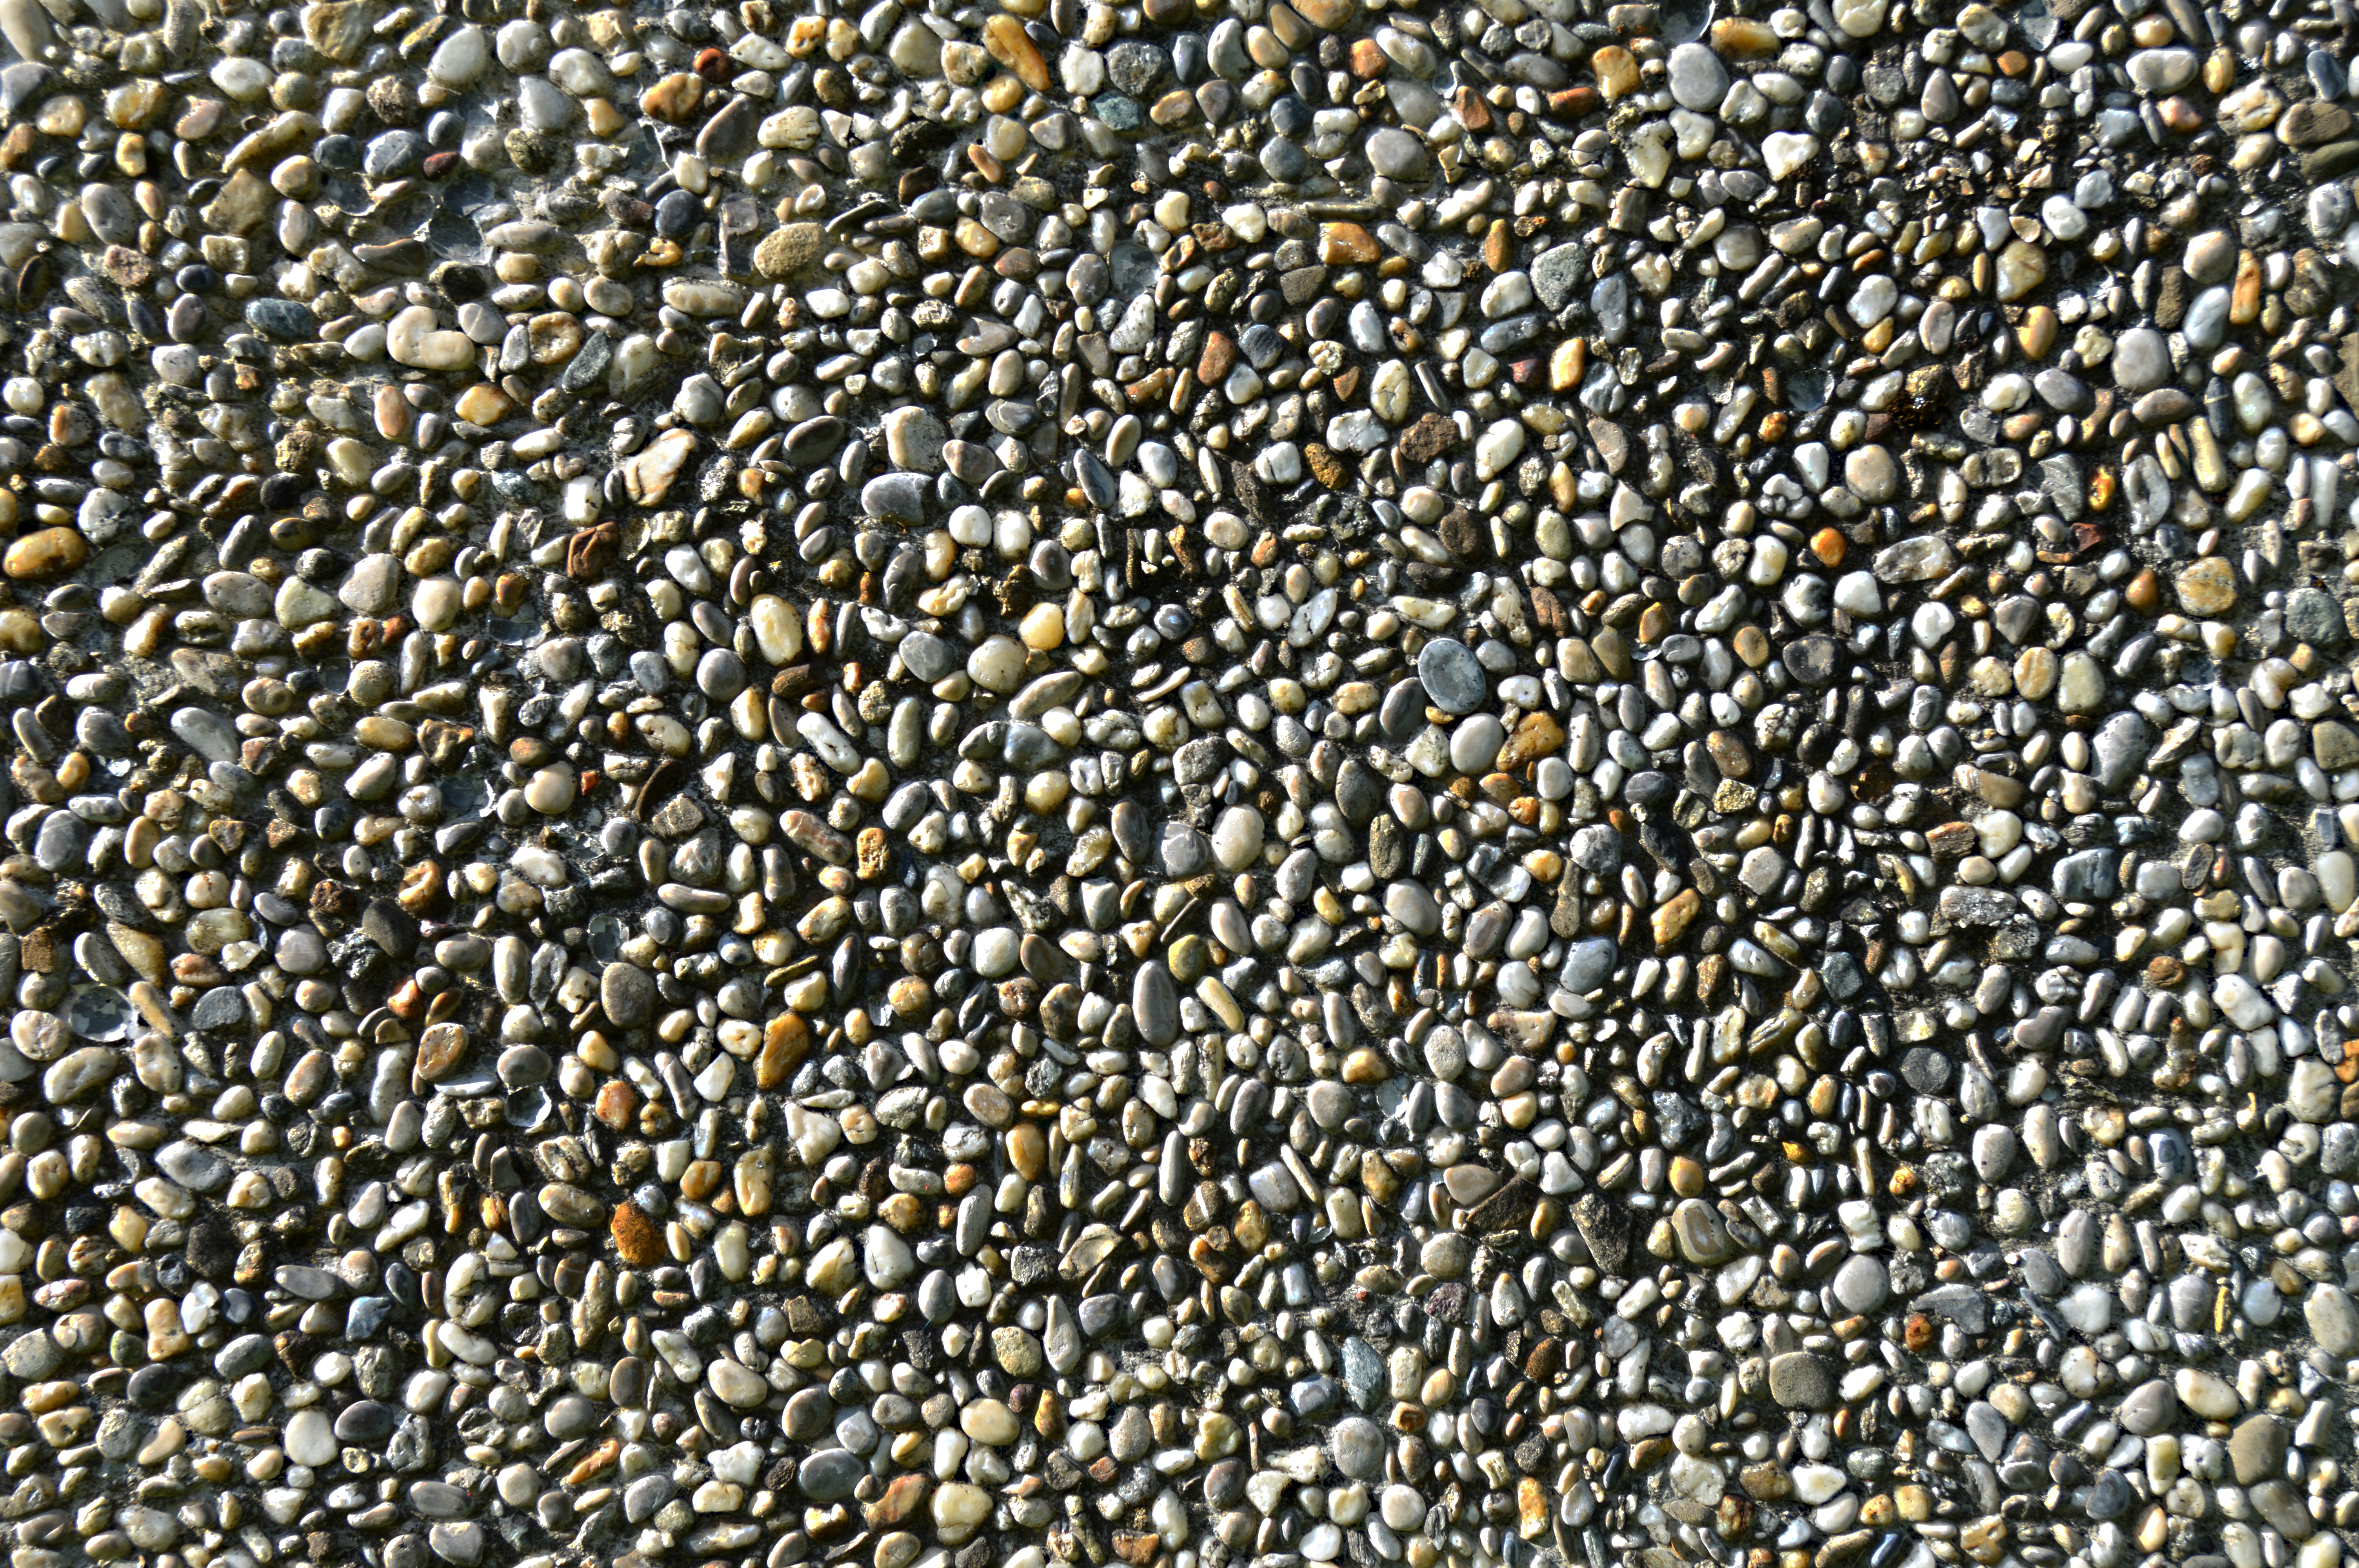
structure, texture, building, wall, asphalt, food, produce, crop, pebble, soil, stone wall, material, concrete, stones, design, gravel, pebbles, graphic, rau, material collection, flooring, road surface, house wall, gravel concrete